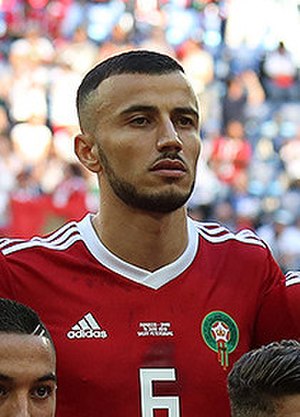
Romain Saïss
Romain Ghanem Paul Saïss, er en fransk-født marokkansk fodboldspiller. Han spiller for Wolverhampton Wanderers i Englands Premier League.